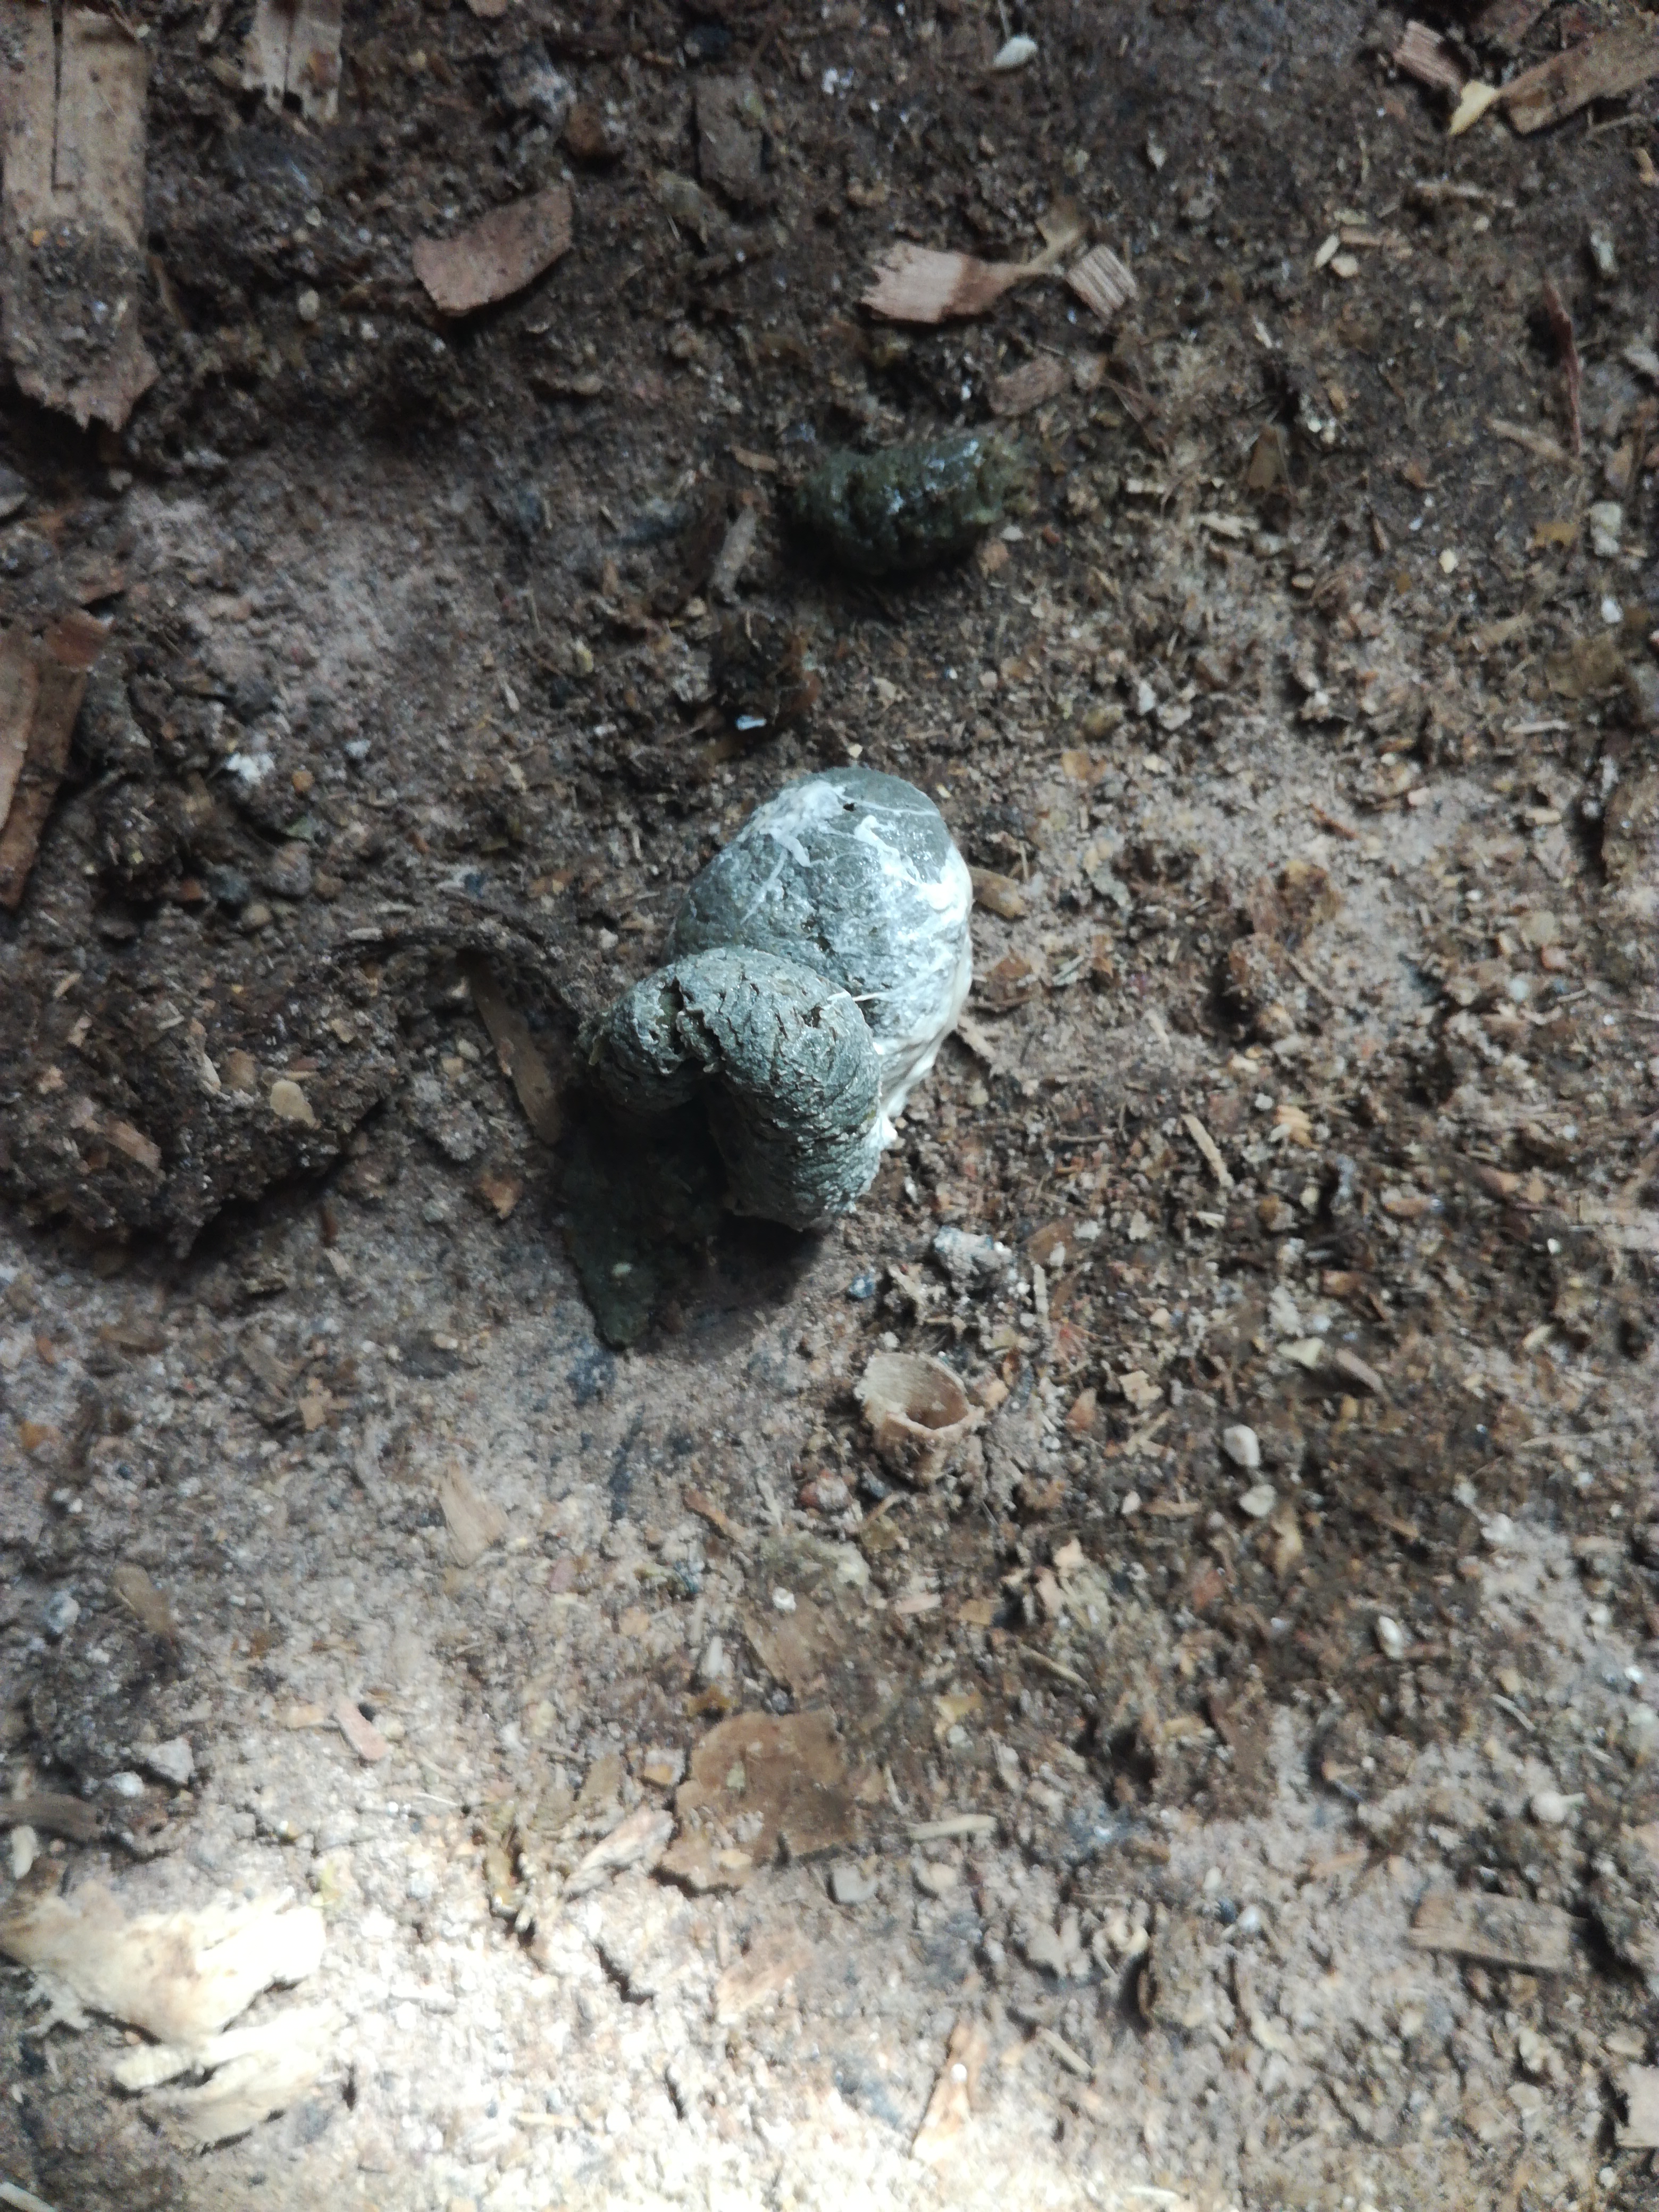
PCR-confirmed diagnosis: Healthy